Warren Church (politician)

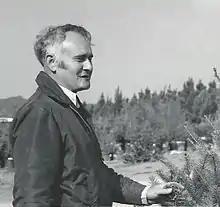
Warren Church – 1980

Church had a number of business ventures, including beekeeping in high school and college, nursery supply and Christmas Tree farms. He has grown Christmas trees in properties in Hidden Valley, at Omo Ranch, CA., Egremont, Ma., and Wadena, Mn.